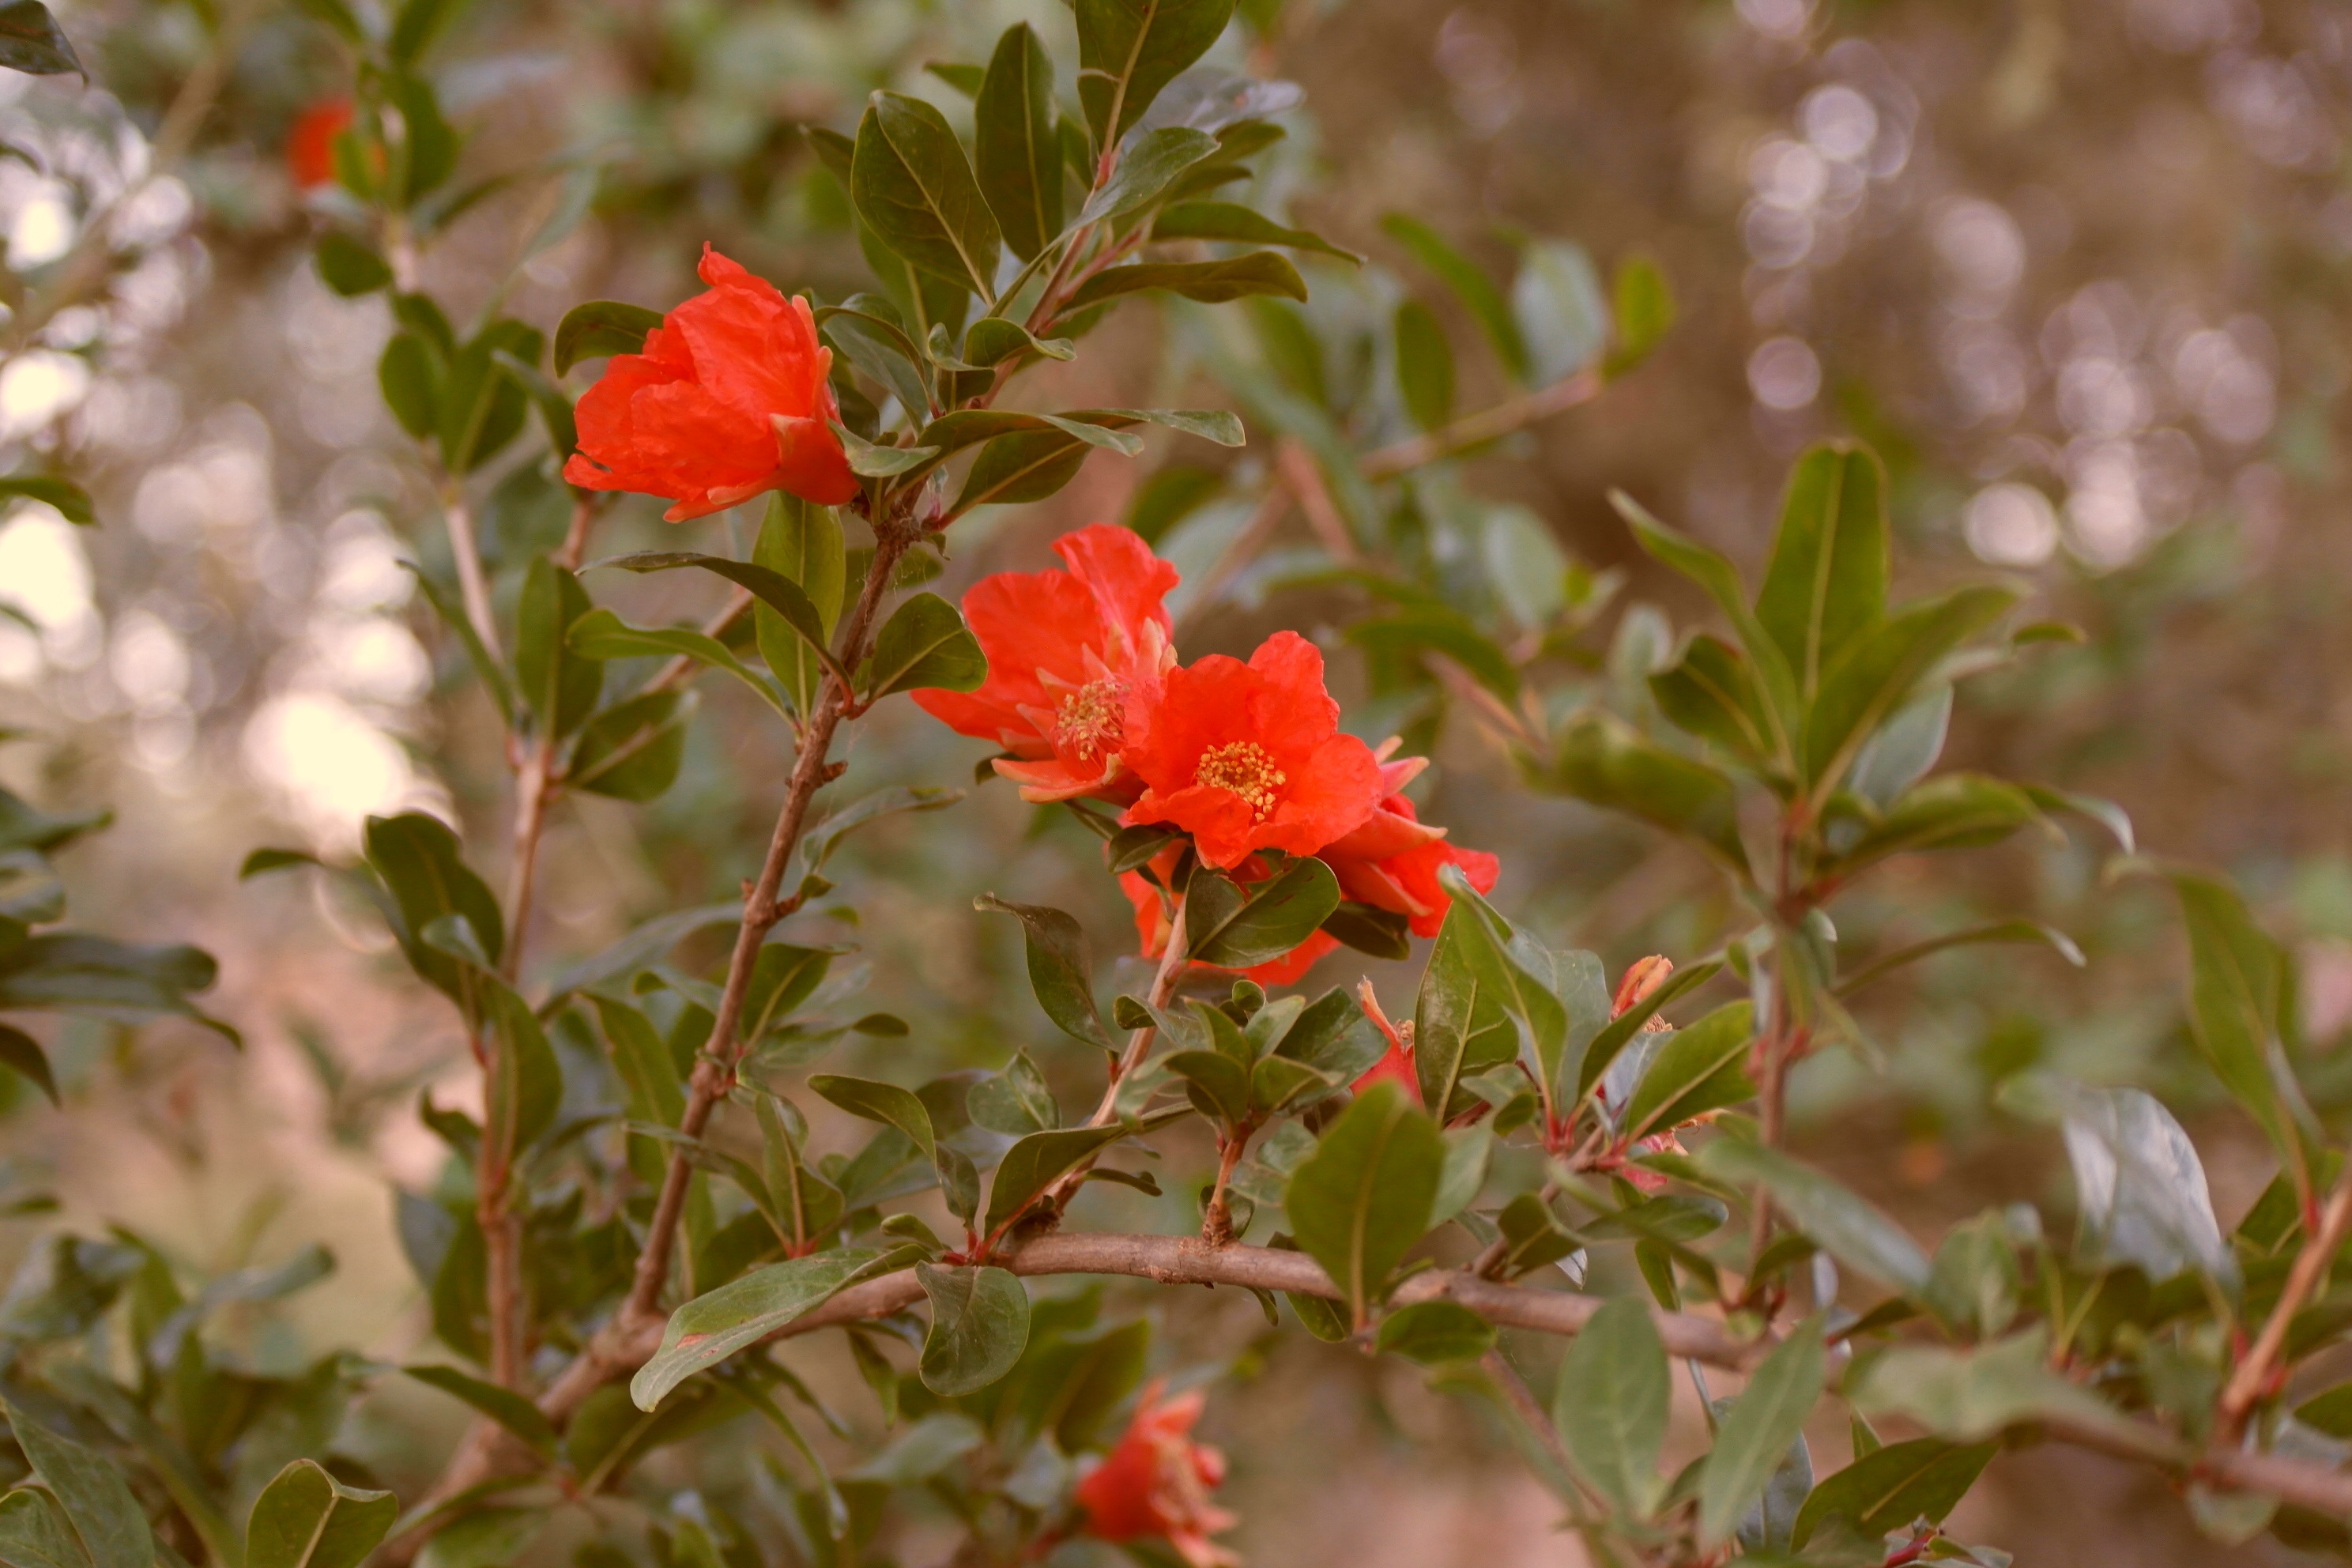
tree, nature, blossom, plant, leaf, flower, bloom, spring, green, red, produce, evergreen, botany, flora, flowers, trees, leaves, shrub, spring flowers, flowering plant, woody plant, land plant